Military Corps of the Sovereign Military Hospitaller Order of Saint John of Jerusalem of Rhodes and of Malta

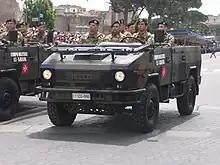
Army parade in Italy, Republic Day 2007

A successor to the armed forces of the Sovereign Military Order of Malta (the Navy of the Order, the Guard of the Grand Master, the Regiment of Malta (infantry), the Regiment of the Falconers (hunters), the Regiment of Cavalry, and the Company of Bombardiers), the Military Corps was founded on 19 January 1877 as the Association of Italian Knights of the Sovereign Military Order of Malta, with the purpose of providing support and health services for the then Royal Italian Army, both in times of war and peace. With circular letter n. 156 of the Official Military Journal of 9 April 1909, by order of King Victor Emmanuel III of Italy, became a special auxiliary body of the Royal Italian Army and adopted the gray-green uniform.